The Man on the Street

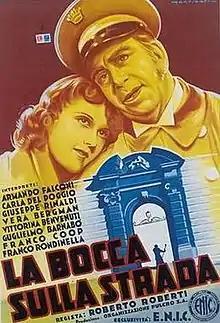

The Man on the Street is a 1941 Italian drama film directed by Roberto Roberti and starring Armando Falconi, Carla Del Poggio and Giuseppe Rinaldi.